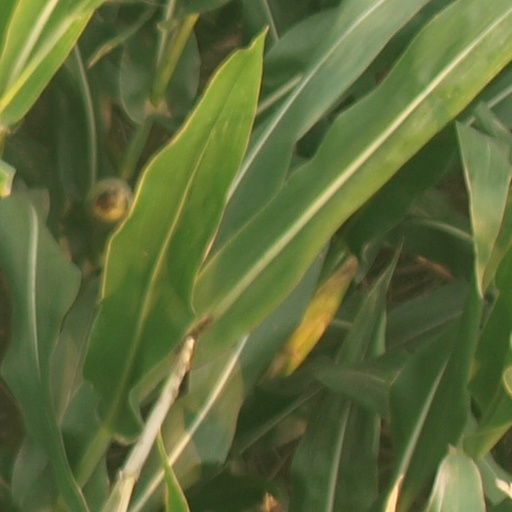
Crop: maize; corn